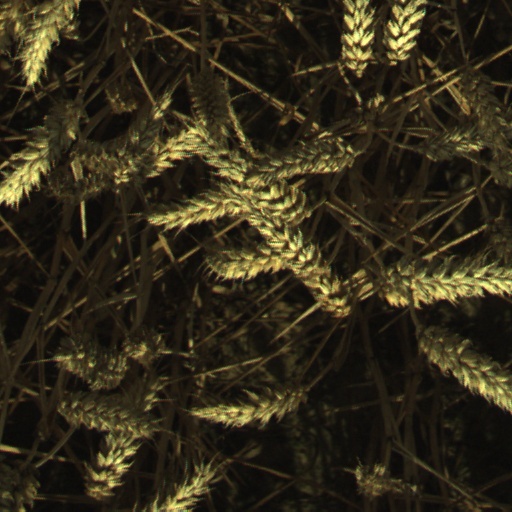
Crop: wheat